Frédéric Gracia

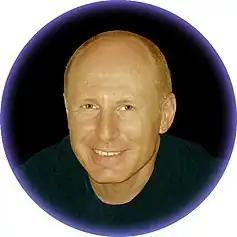
Frédéric Gracia

Frédéric Gracia (born 1959, in Paris) is a French artist, who is known for his trompe-l'œil murals, often in a hyperrealistic style and often on large exterior surfaces such as water towers and industrial chimneys. He calls himself a "peintre-alpiniste" (climber-painter) because he uses rope access techniques such as rappelling to create large outdoor murals.